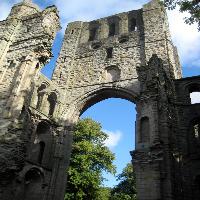
Weather: sun or clear